Nepali Congress

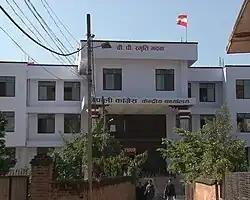
Party central office

The National Convention remains the supreme body of Nepali Congress and it is organized every four years by the party's Central Committee. The national convention elects the party portfolios including the party chair, two deputy chairs, two general secretaries each along with eight deputy general secretaries from different cluster. It also elects central committee members. The convention also discusses and approves political documents, organizational proposals and amendments to the party constitution. The party has also provision for Central Working committee.